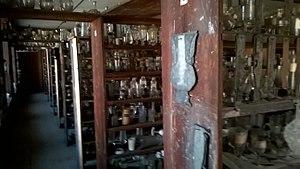
300 ans de modèles &amp
La Cristallerie de Vallérysthal est l'une des plus anciennes manufactures françaises de cristal spécialisée dans la gobeleterie et renommée pour son cristal supérieur. Cette manufacture est désormais filiale de la société parisienne Les Jolies Céramiques sans kaolin.